FC Cincinnati

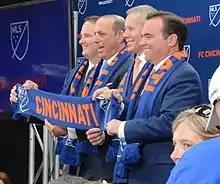
Club co-CEO Jeff Berding, MLS commissioner Don Garber, club owner and CEO Carl Lindner III, and former Cincinnati mayor John Cranley

From 2016, FC Cincinnati had publicly discussed plans to build their own soccer-specific stadium. They had a shortlist of three possible stadium sites in 2017, and in 2018, made moves to purchase land in the West End neighborhood. Construction of TQL Stadium began in 2019 and finished in 2021. The new stadium hosted its first match, a 2–3 loss to Inter Miami CF, on May 16, 2021.